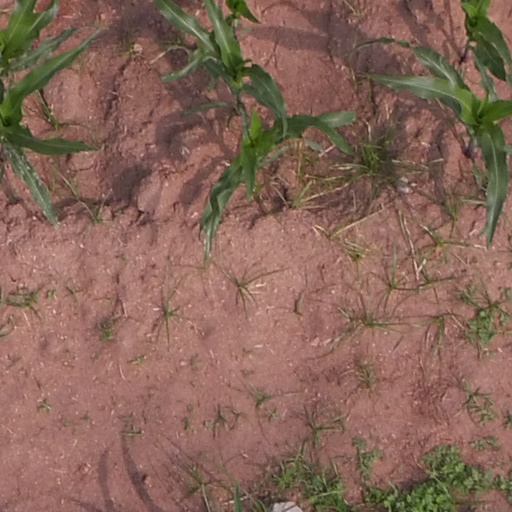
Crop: maize; corn